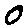
Label: 0